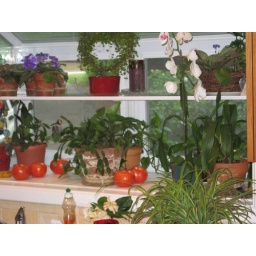
window over the kitchen sink at my parents house